Draketown, Georgia

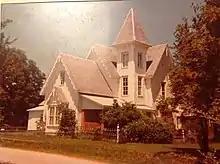
Dr. W.F. Goldin's house

Benjamin Franklin Eaves was the son of Cleburn Camp Eaves and Mary Amanda Kirk, both first pioneers of Haralson County. He attended Emory University and focused his entire practice in the Draketown Community serving Paulding, Carroll, Polk, and Haralson County residents.